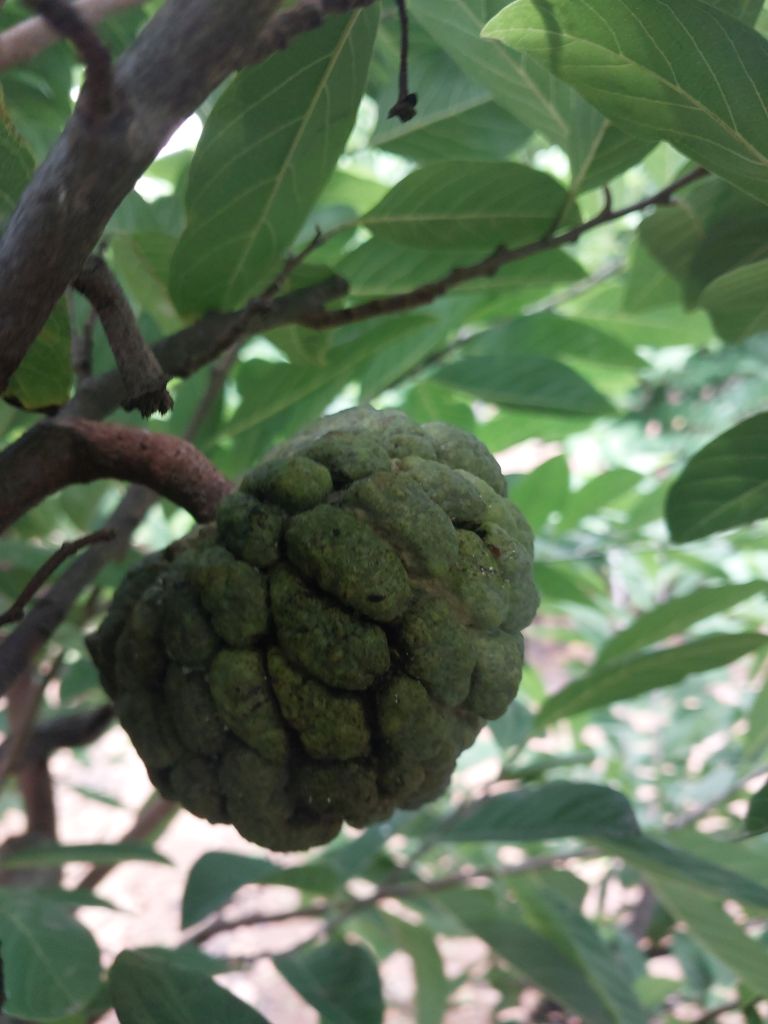
Disease label: Athracnose